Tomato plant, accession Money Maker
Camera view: horizontal (90 deg, fisheye); turntable rotation: 210 degrees
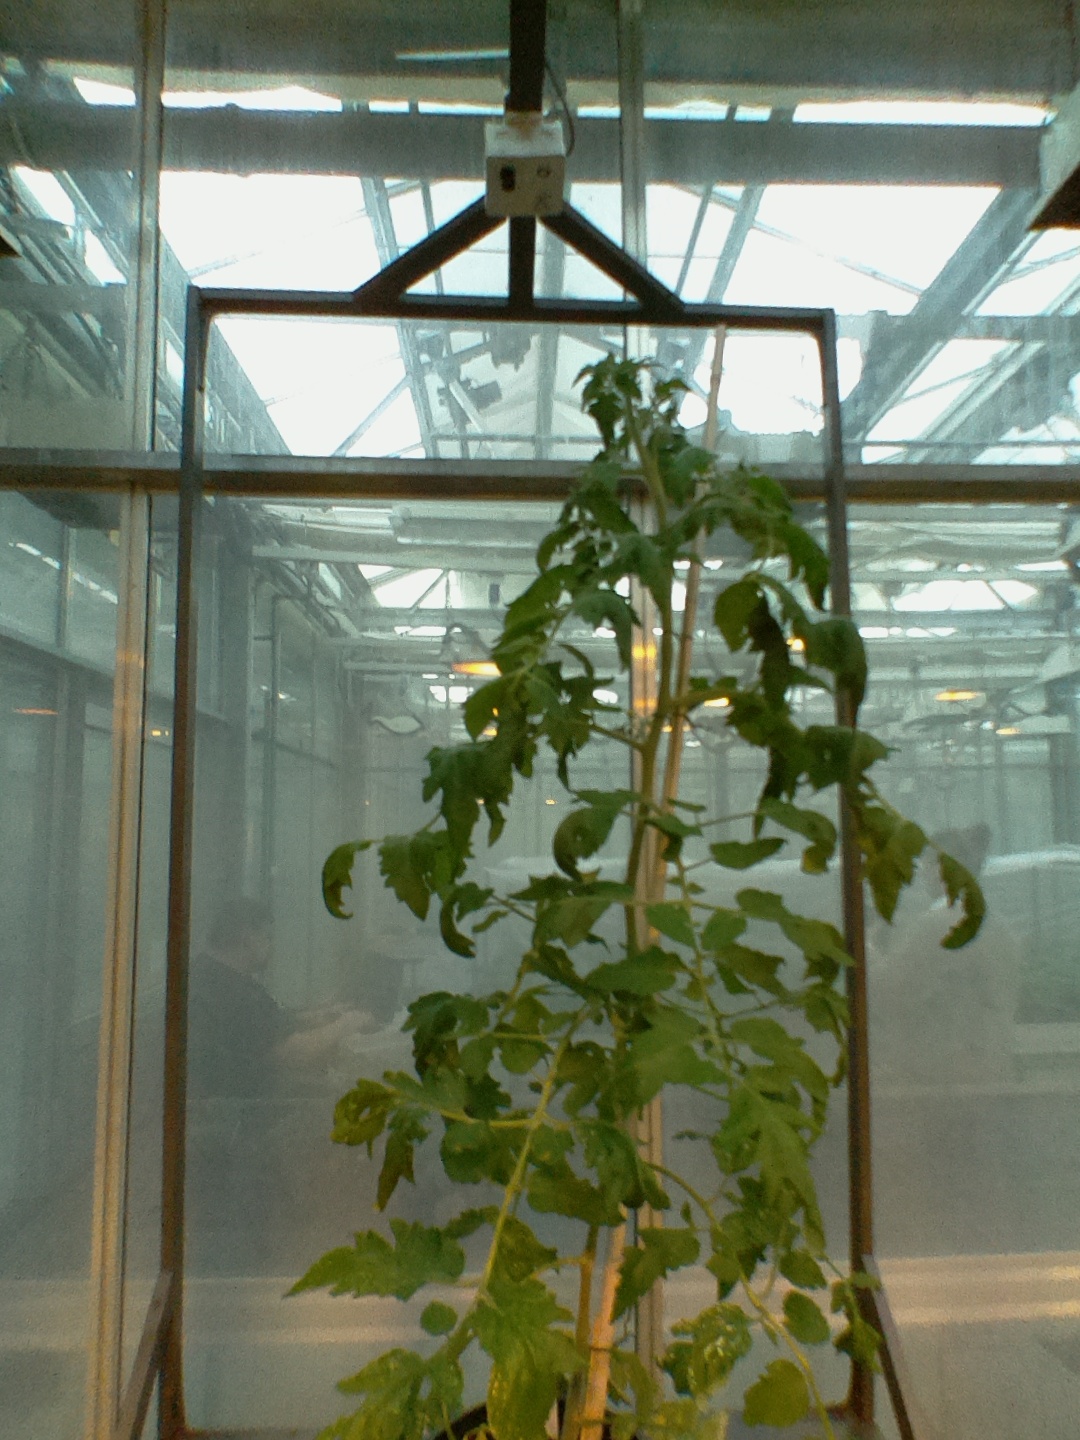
BBCH growth stage 65: Full flowering, 50%-60% of flowers open, first petals falling